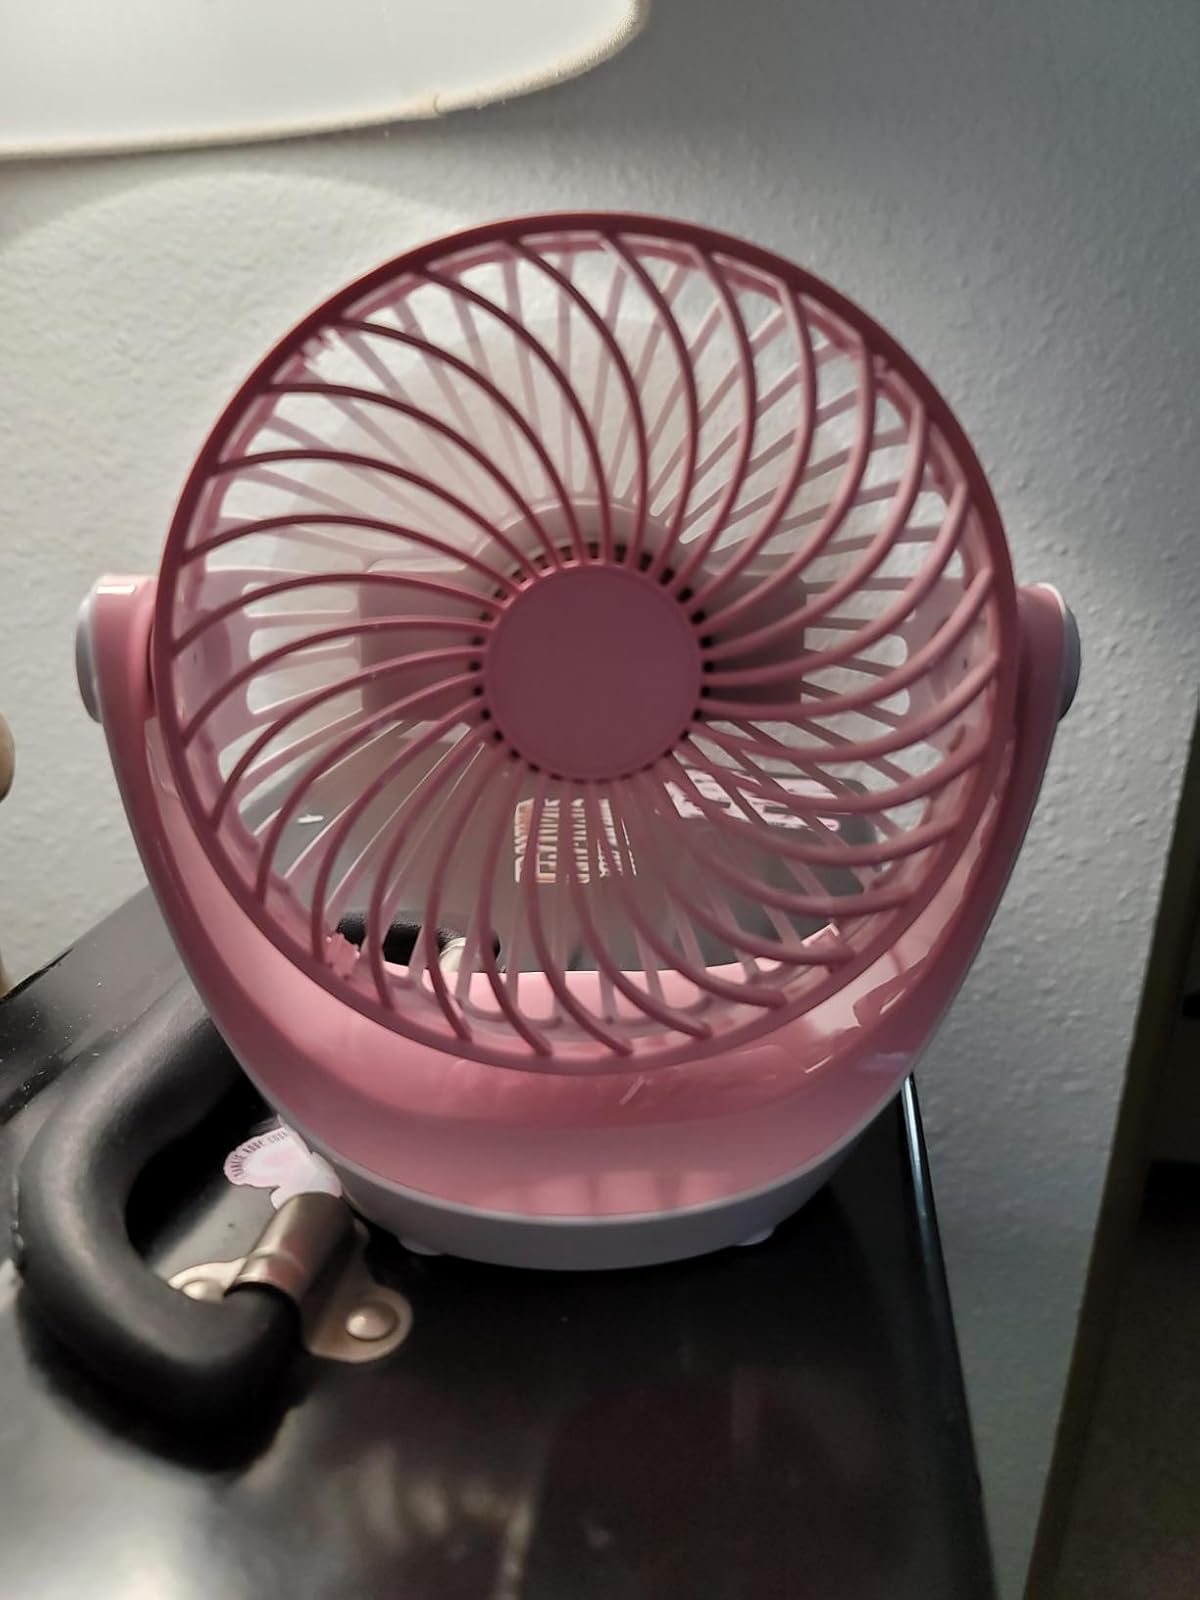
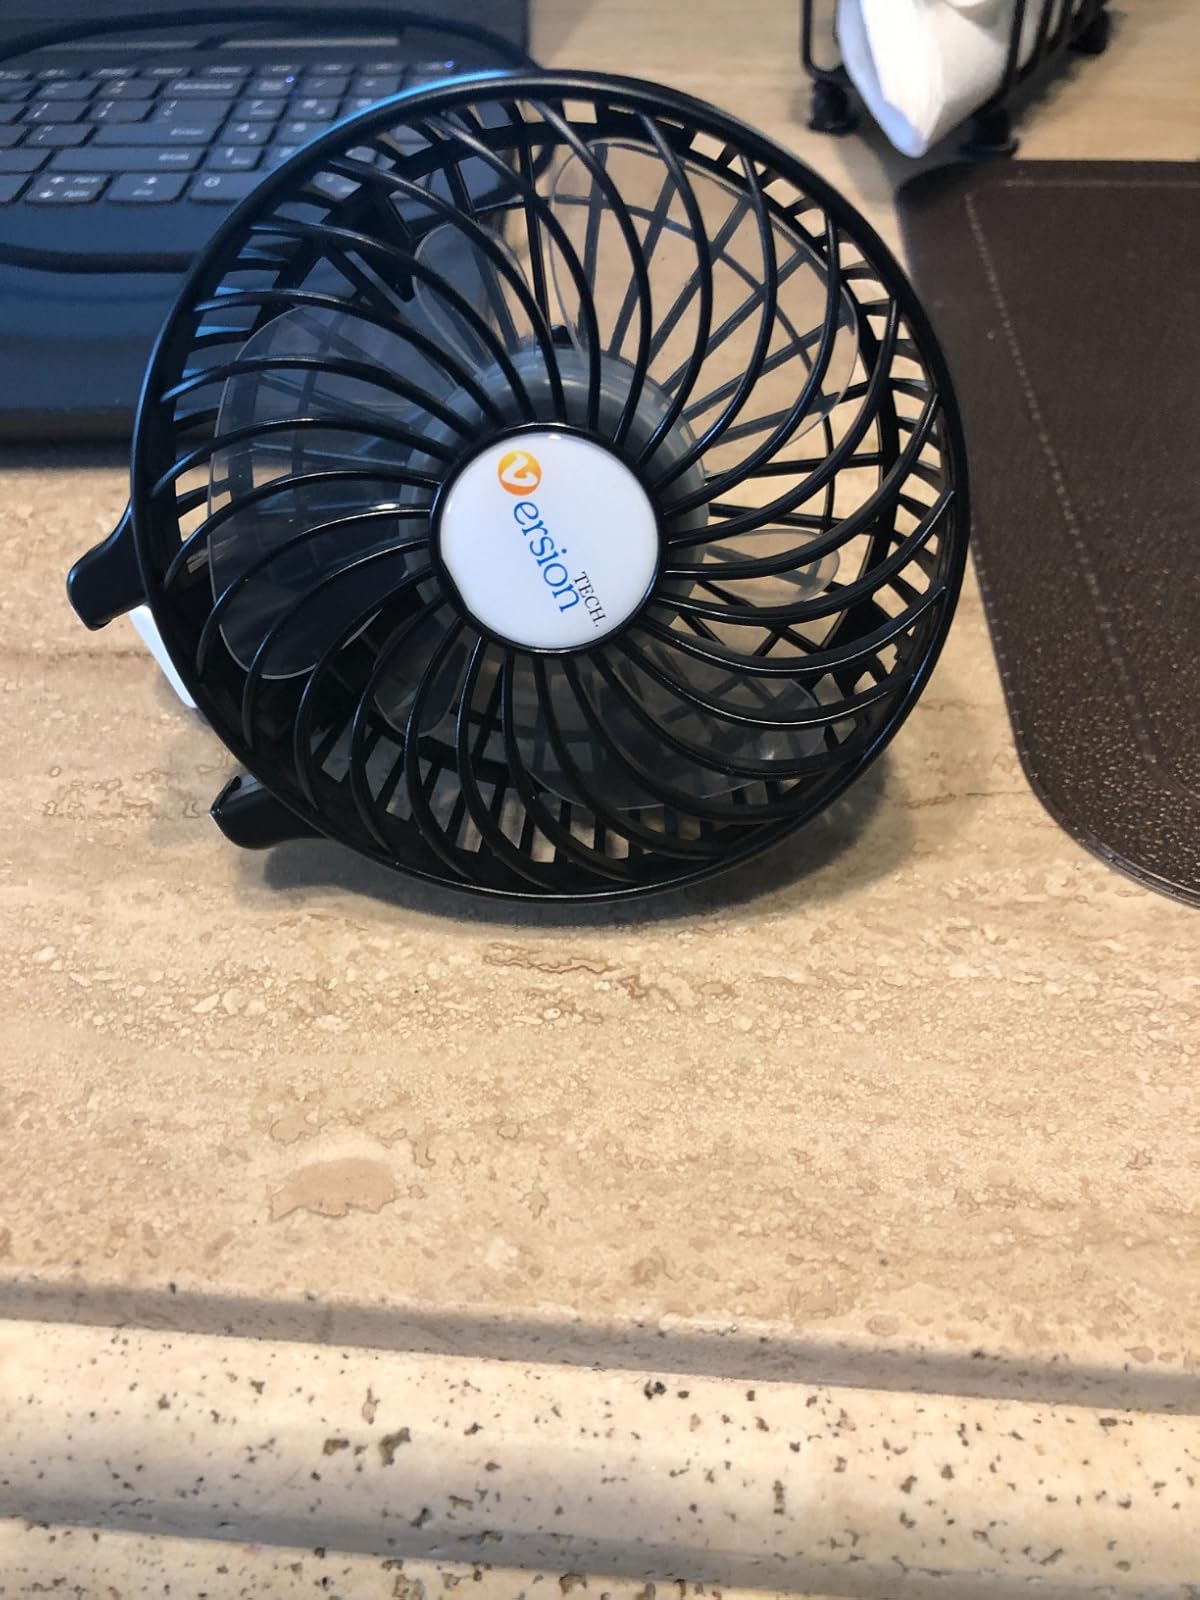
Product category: fan
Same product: no